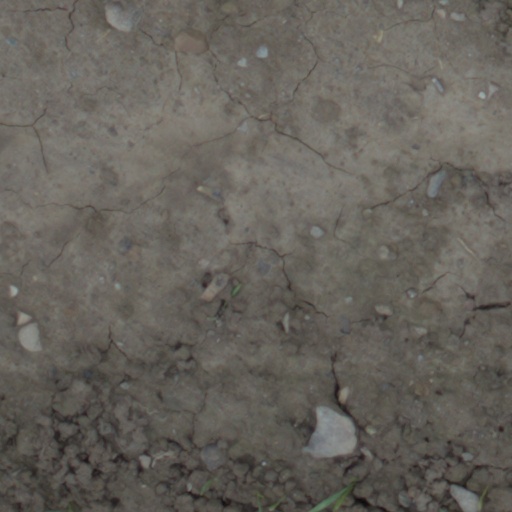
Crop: wheat